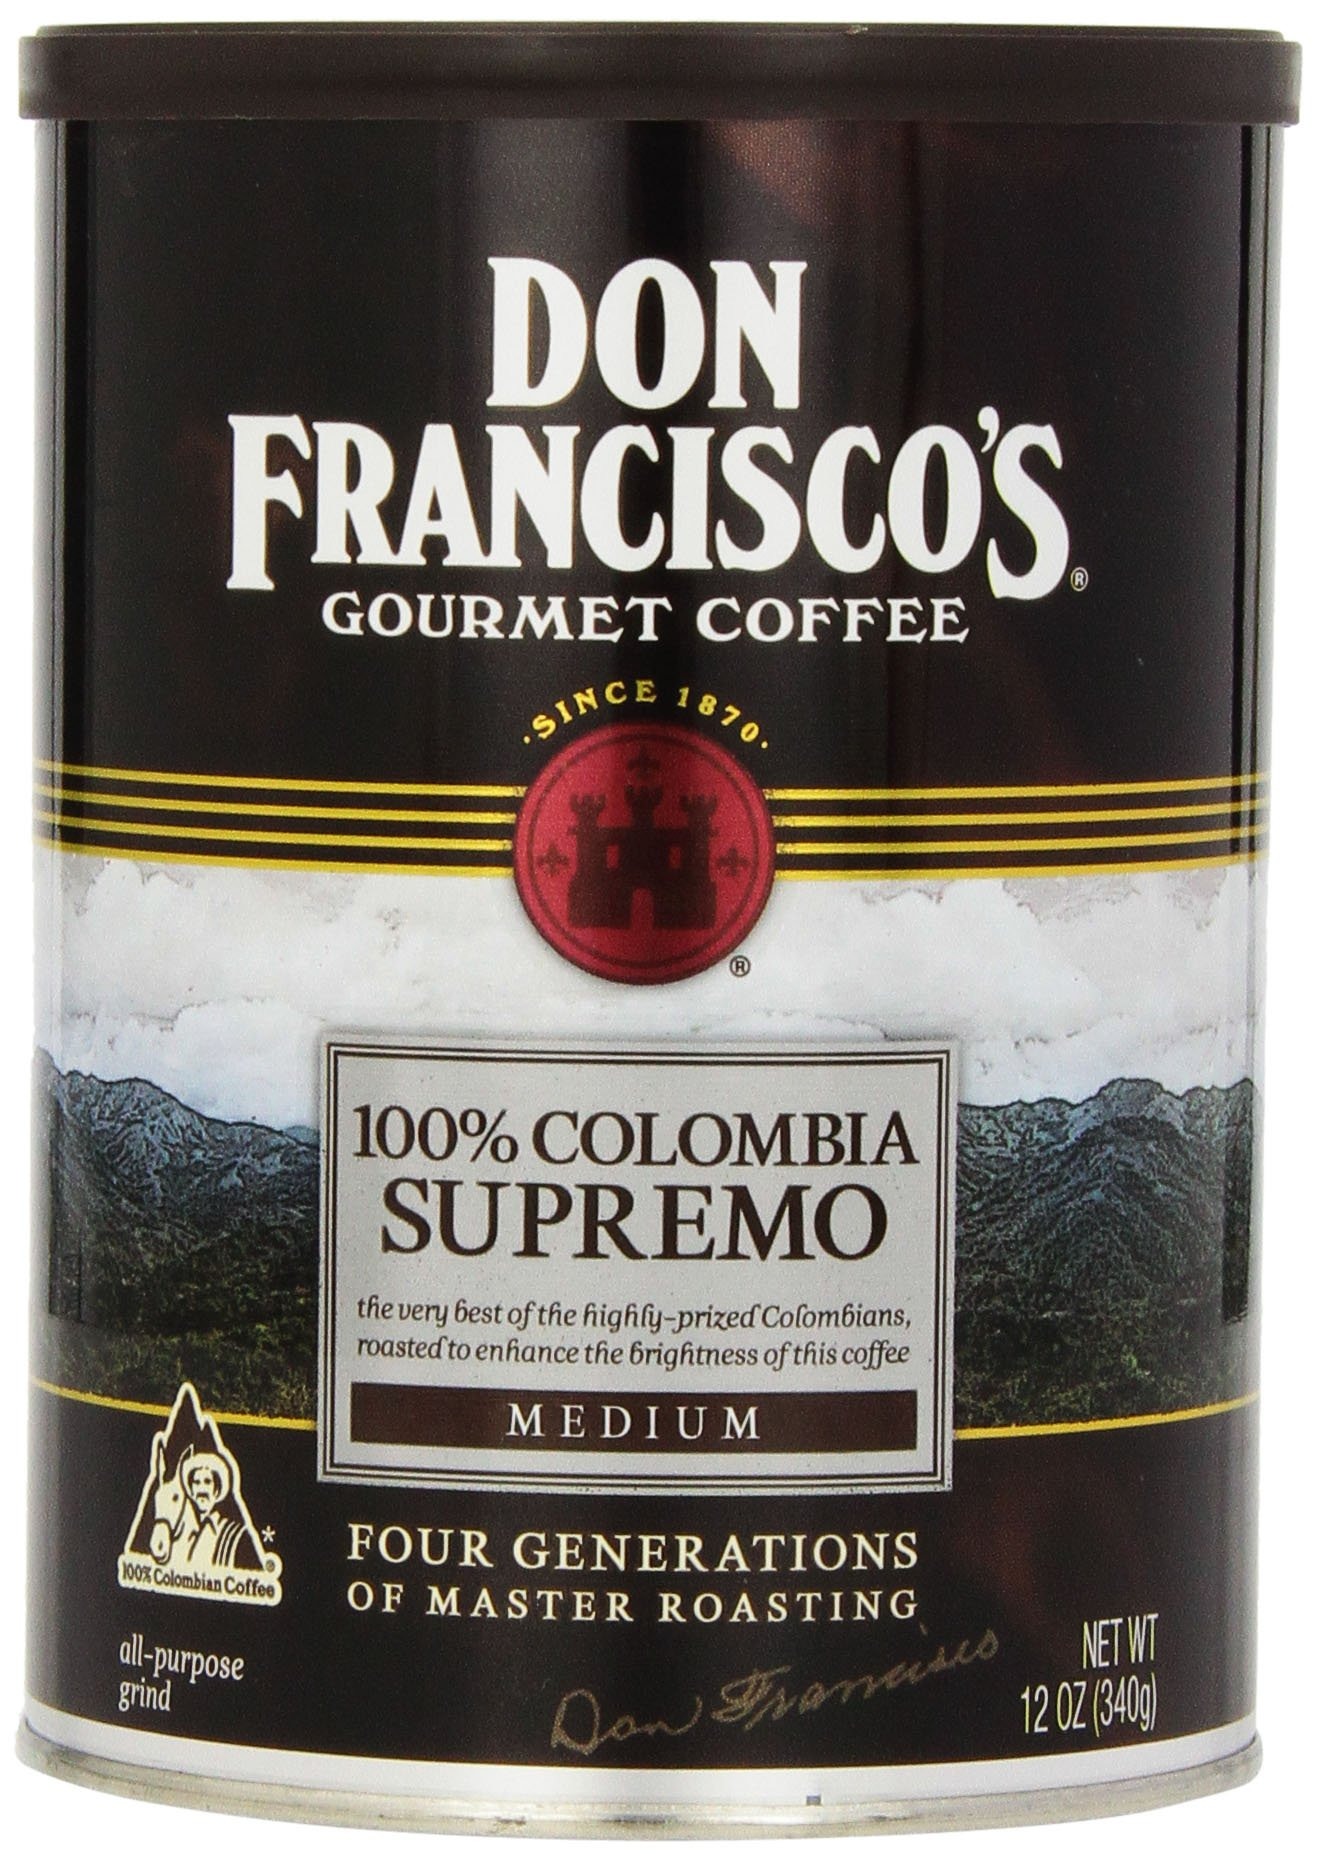
Item Name: Don Francisco Colombia Supreme Coffee, 12 oz
Bullet Point: Don Francisco Colombia Supreme Coffee, 12 oz
Value: 12.0
Unit: Ounce

Price: 7.99